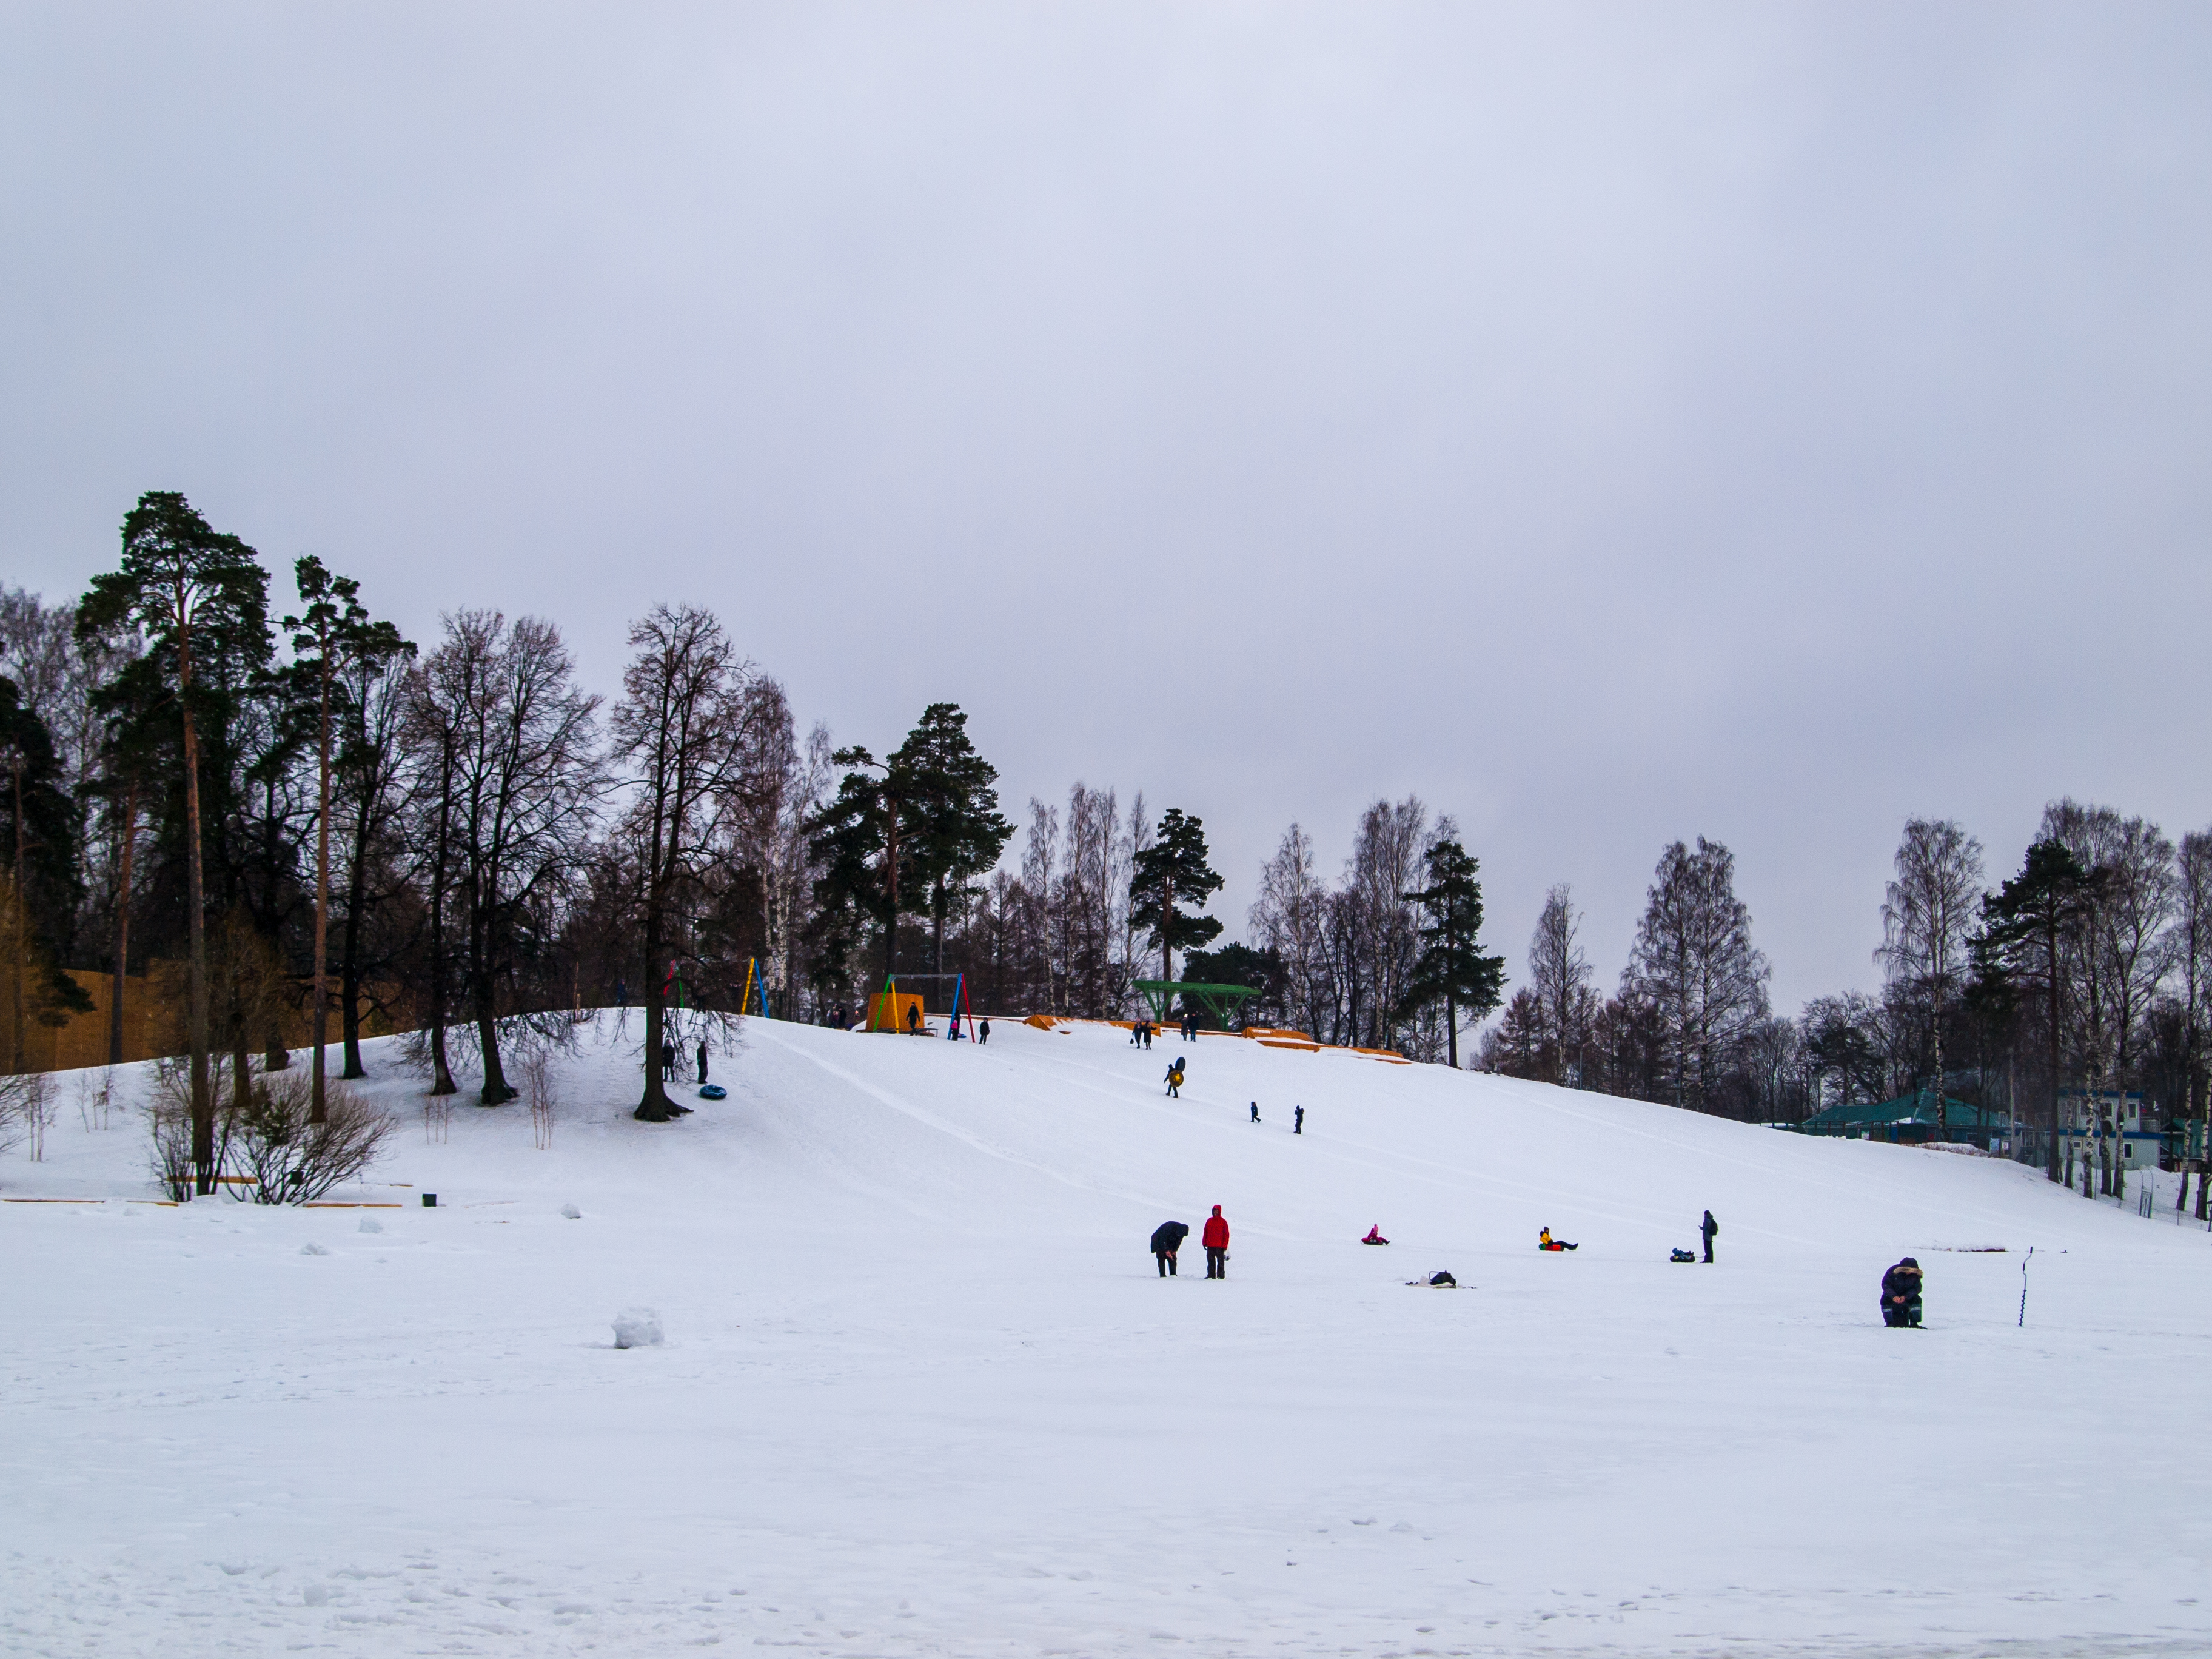
images, sky, snow, tree, slope, outdoor recreation, winter sport, freezing, terrain, recreation, landscape, geological phenomenon, leisure, glacial landform, fun, ice cap, piste, sports, skiing, snowboarding, sports equipment, event, ski equipment, winter, conifer, mountain range, hill, fir, ski resort